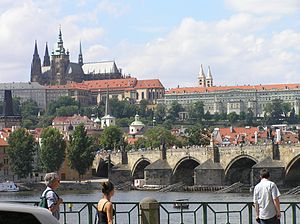
Prag / Historie
Hradčany med Karlsbroen i forgrunden.
"""Praha"" omdirigeres hertil. For andre betydninger af Praha, se Praha.